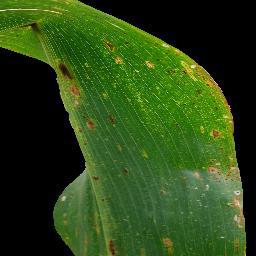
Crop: corn
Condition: (maize)_common_rust